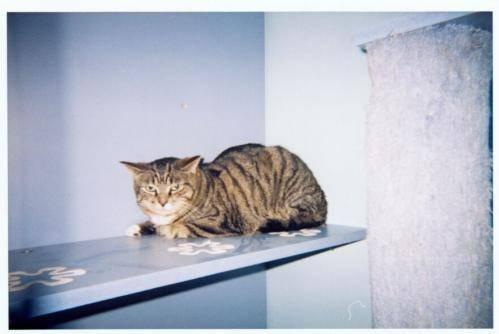
cat